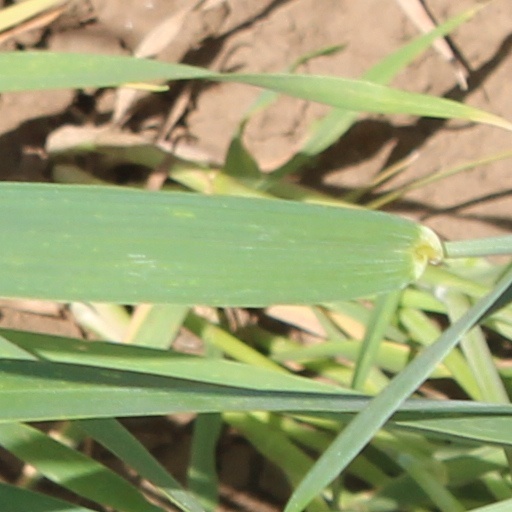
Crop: wheat